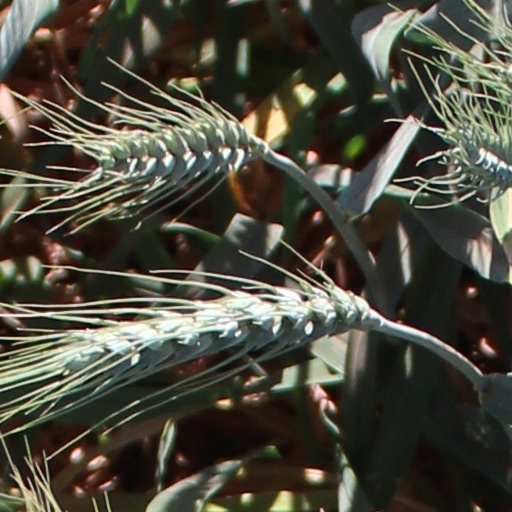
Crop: wheat